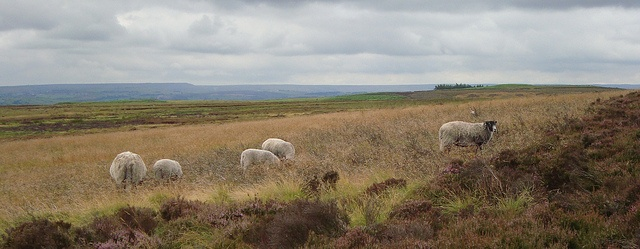
THERE ARE SHEEPS THAT ARE WALKING IN THE GRASS
Five sheep stand in a field near a hill.
a few sheep are walking around a large field
A herd of sheep in a grass field.
a group of sheep herding in a field beside a hill